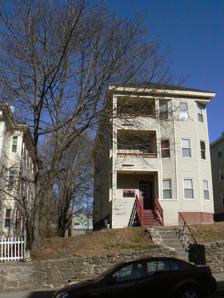
Building: Anthony Massad Three-Decker
Country: United States of America
Year built: 1912
United States historic place Anthony Massad Three-Decker U.S. National Register of Historic Places Show map of Massachusetts Show map of the United States Location 14 Harlow St., Worcester, Massachusetts Coordinates 42°17′1″N 71°47′39″W / 42.28361°N 71.79417°W / 42.28361; -71.79417 Area less than one acre Built c. 1912 ( 1912 ) Architectural style Colonial Revival MPS Worcester Three-Deckers TR NRHP reference No. 89002380 Added to NRHP February 9, 1990 The Anthony Massad Three-Decker is a historic triple-decker house in Worcester, Massachusetts .  Built about 1912, it was cited as a good local example of Colonial Revival styling when it was listed on the National Register of Historic Places in 1990. Many details, including Tuscan columns on the porch and modillion blocks in the eaves, have been lost or obscured by subsequent exterior changes (see photo). Description and history The Anthony Massad Three-Decker is located in Worcester's northeastern Brittan Square area, on the north side of Harlow Street.  It is a three-story wood frame structure, covered by a hip roof and finished in modern siding.  Its front facade is asymmetrical, with a stack of three porches on the left side and a polygonal window bay on the right side.  The porches are supported by square posts finished with siding.  An angled window bay projects from one side of the building.  The porch openings were originally arched, with Tuscan column supports. The house was built about 1912, when the Brittan Square/Lincoln Street area was growing as a fashionable streetcar suburb .  Early residents of the area were typically employed in either blue or white-collar skilled jobs downtown.  Anthony Massad, this building's first owner, was the proprietor of the Exchange Hotel.  Early tenants included a railroad brakeman and a police officer. See also National Register of Historic Places listings in eastern Worcester, Massachusetts References